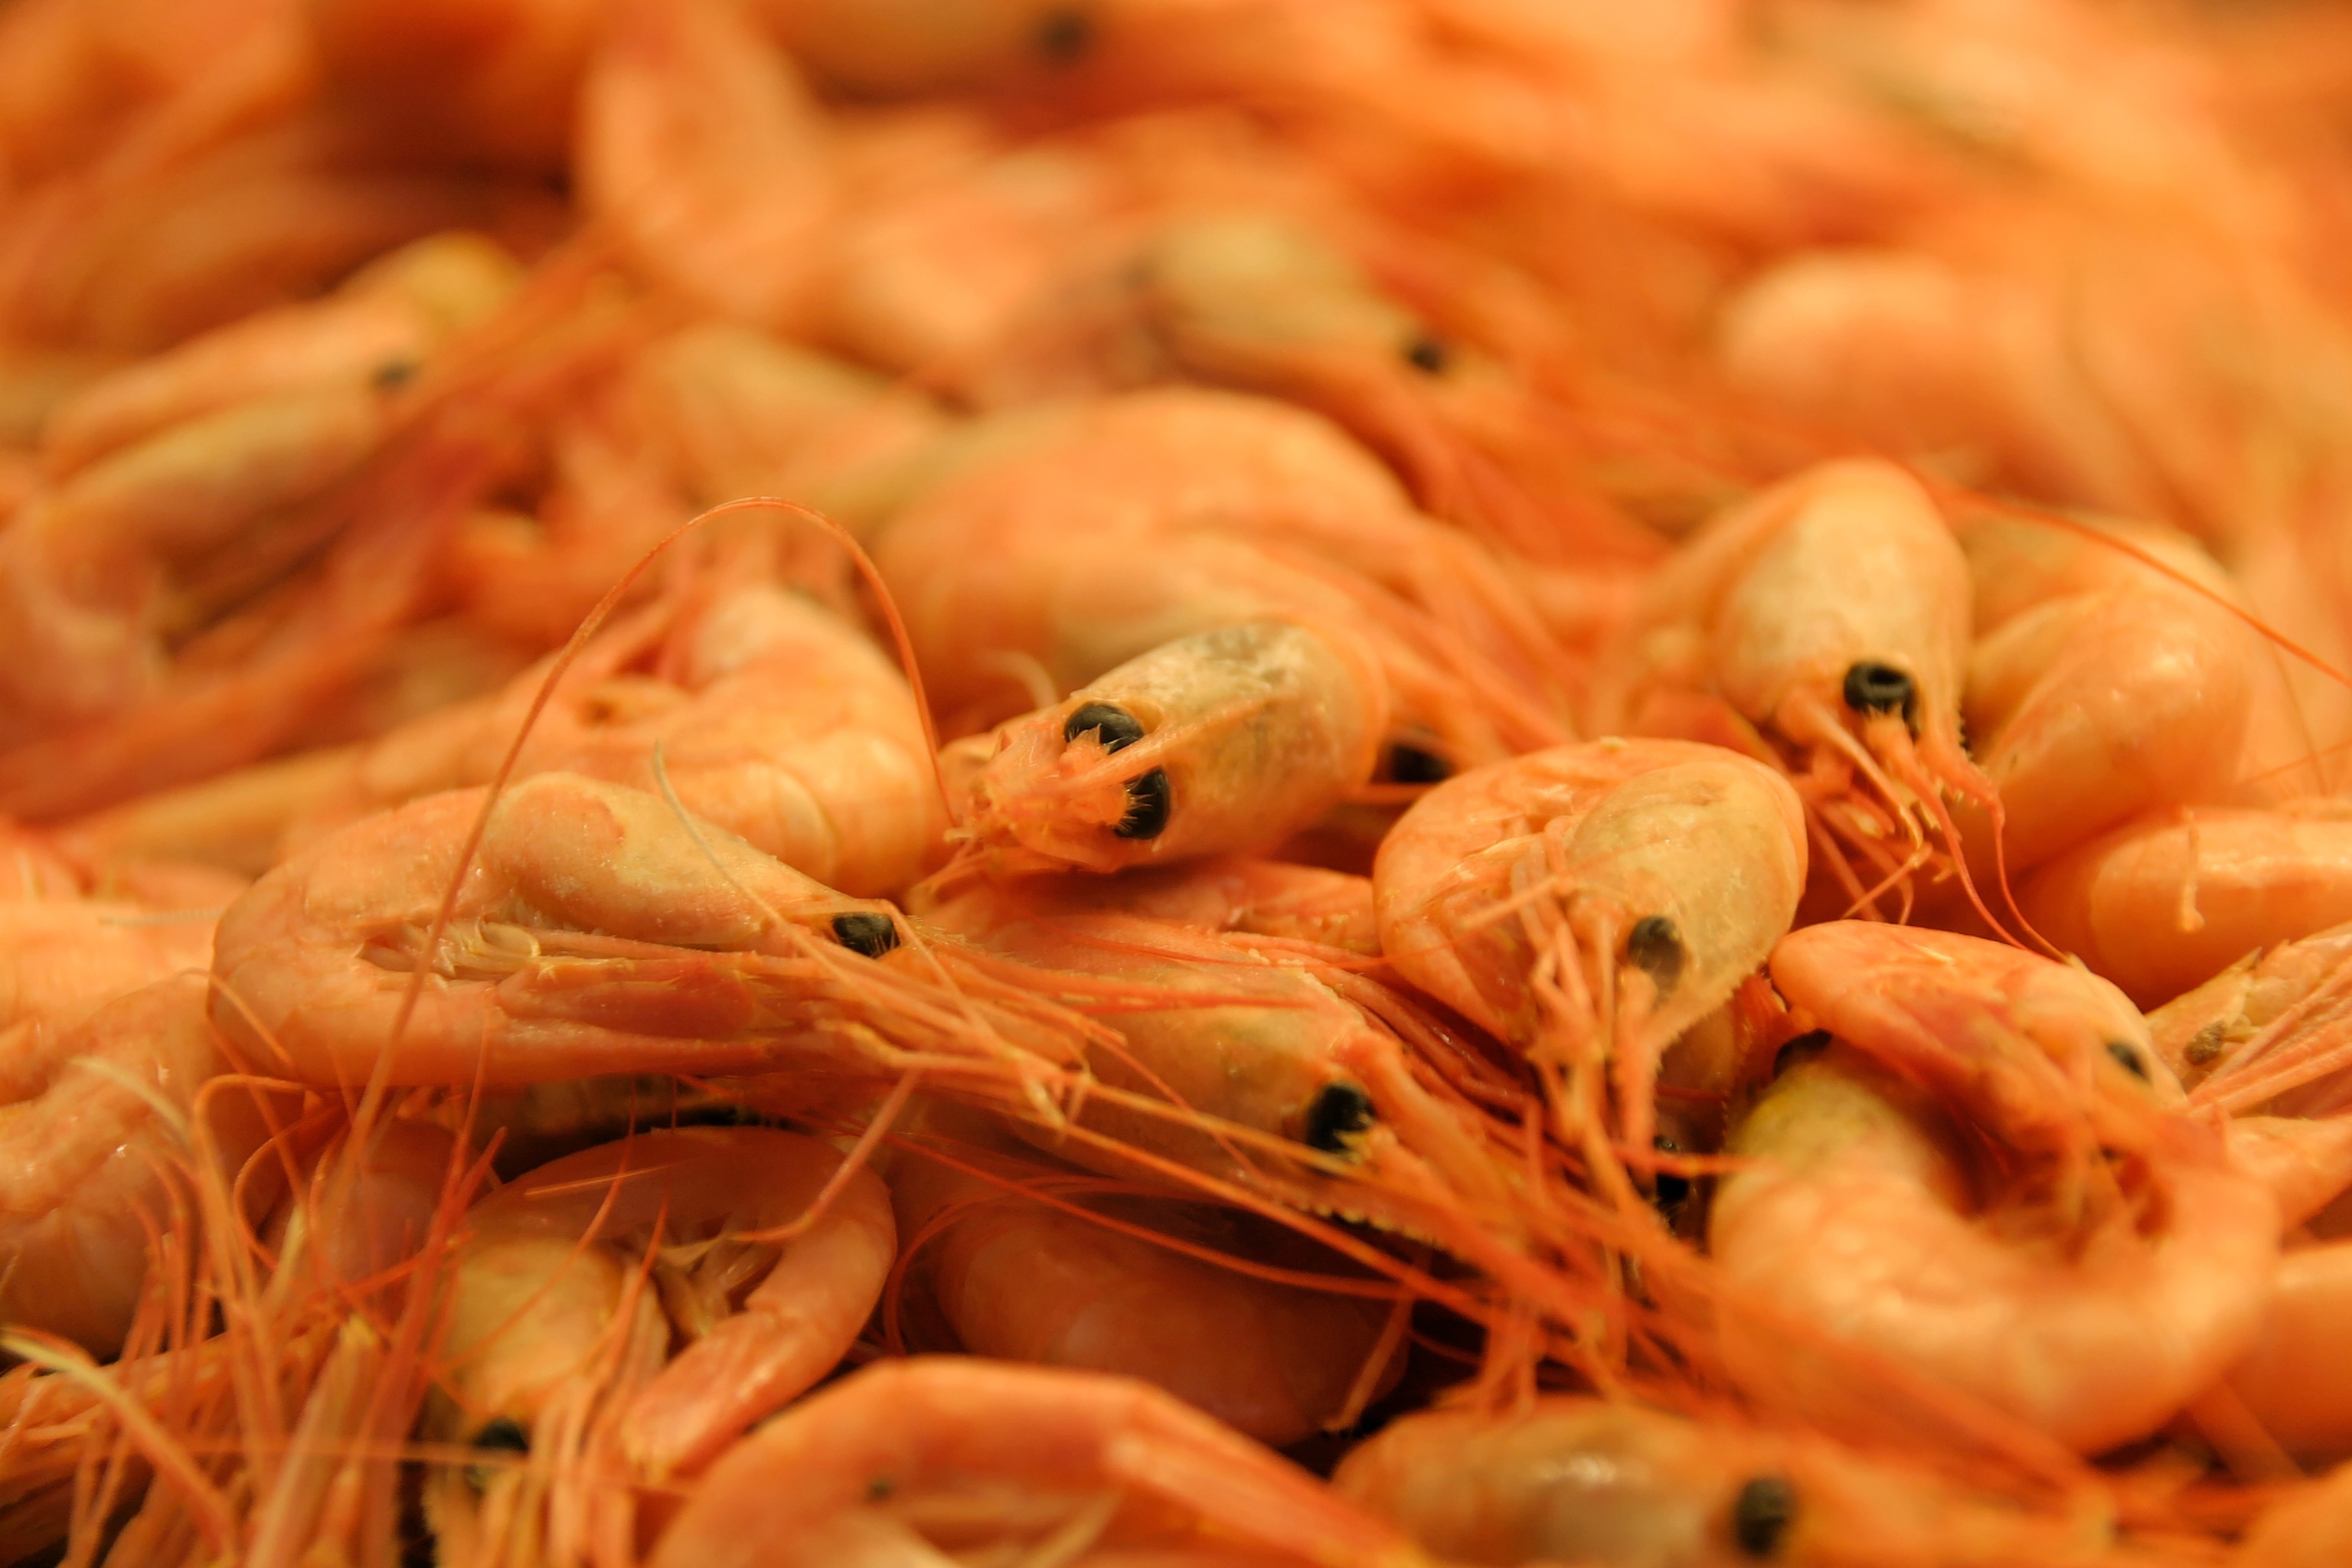
meal, food, seafood, market, fish, eat, invertebrate, cook, shrimp, crustacean, crabs, sea fruit, mediterranean cuisine, scampi, decapoda, animal source foods, dungeness crab, seafood boil, caridean shrimp, dendrobranchiata